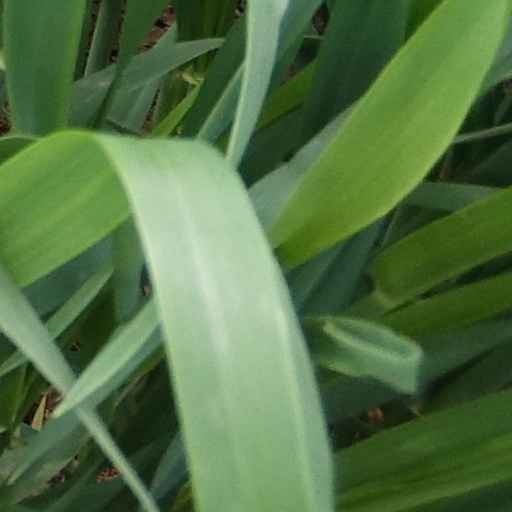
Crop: wheat